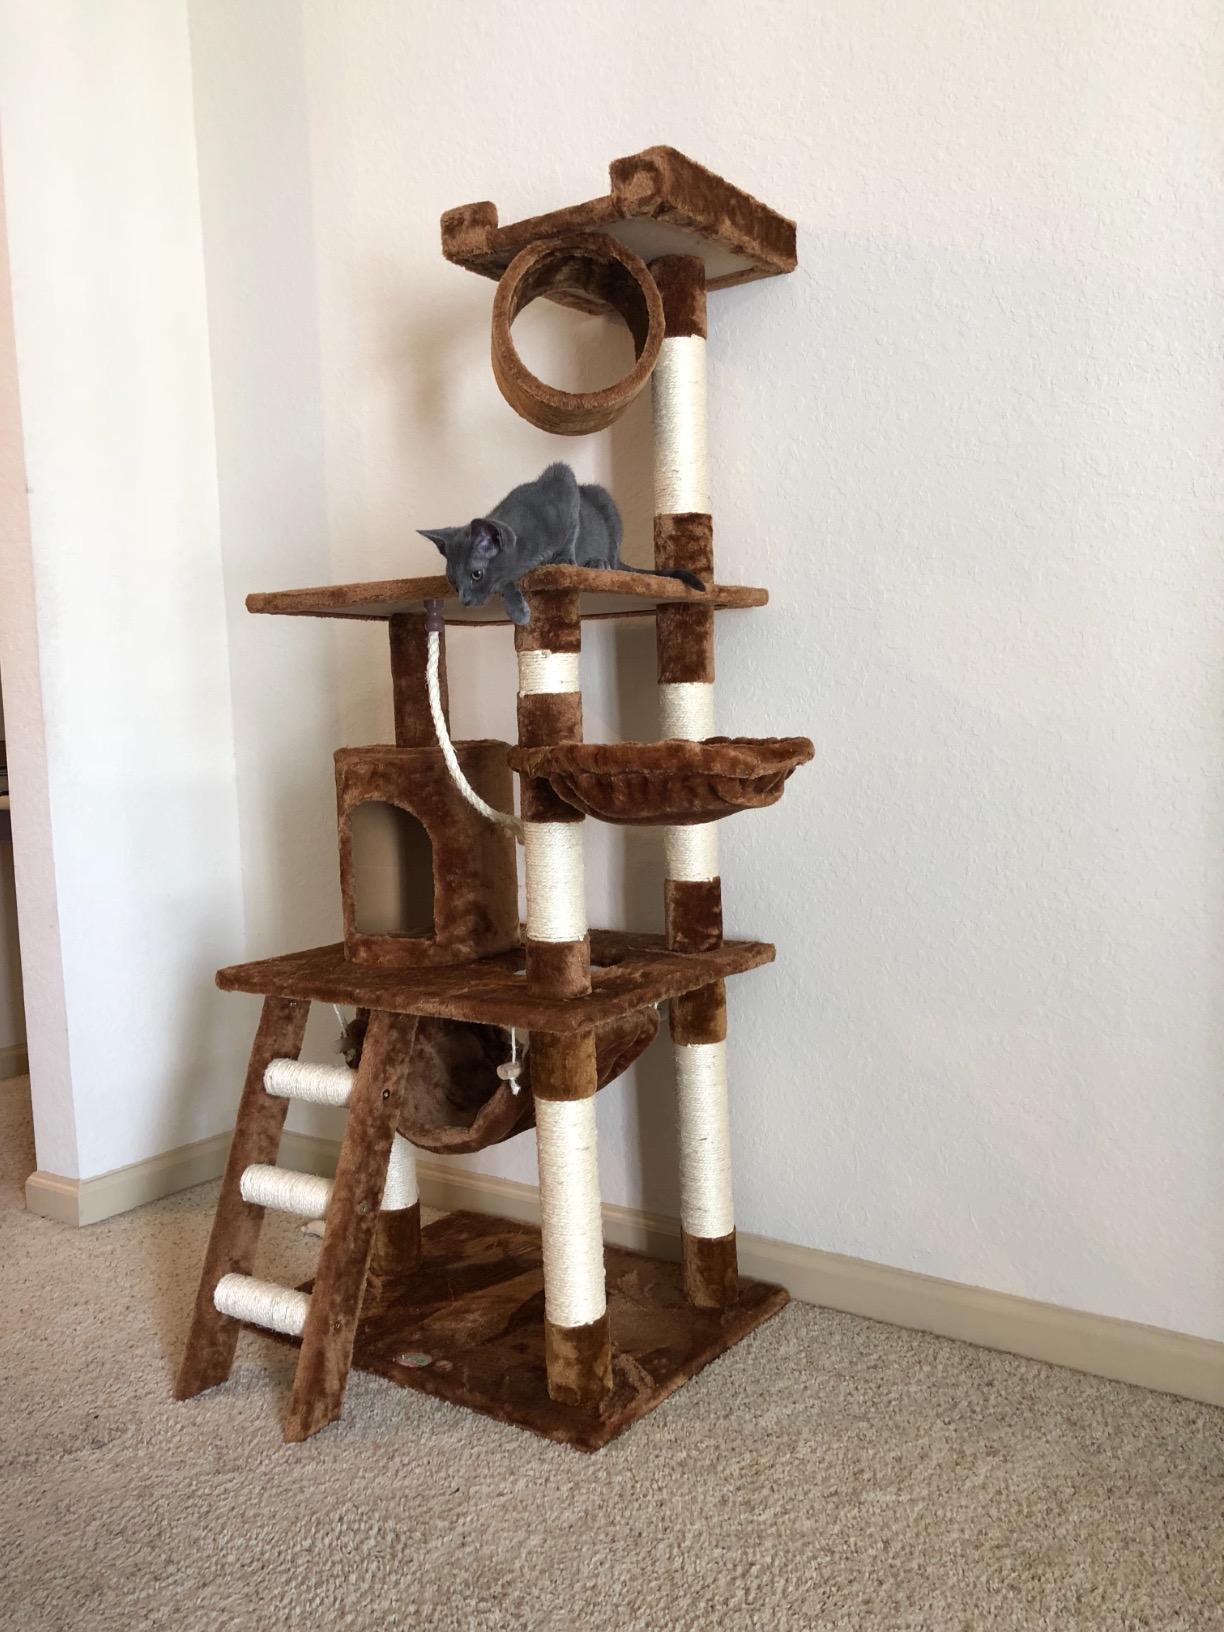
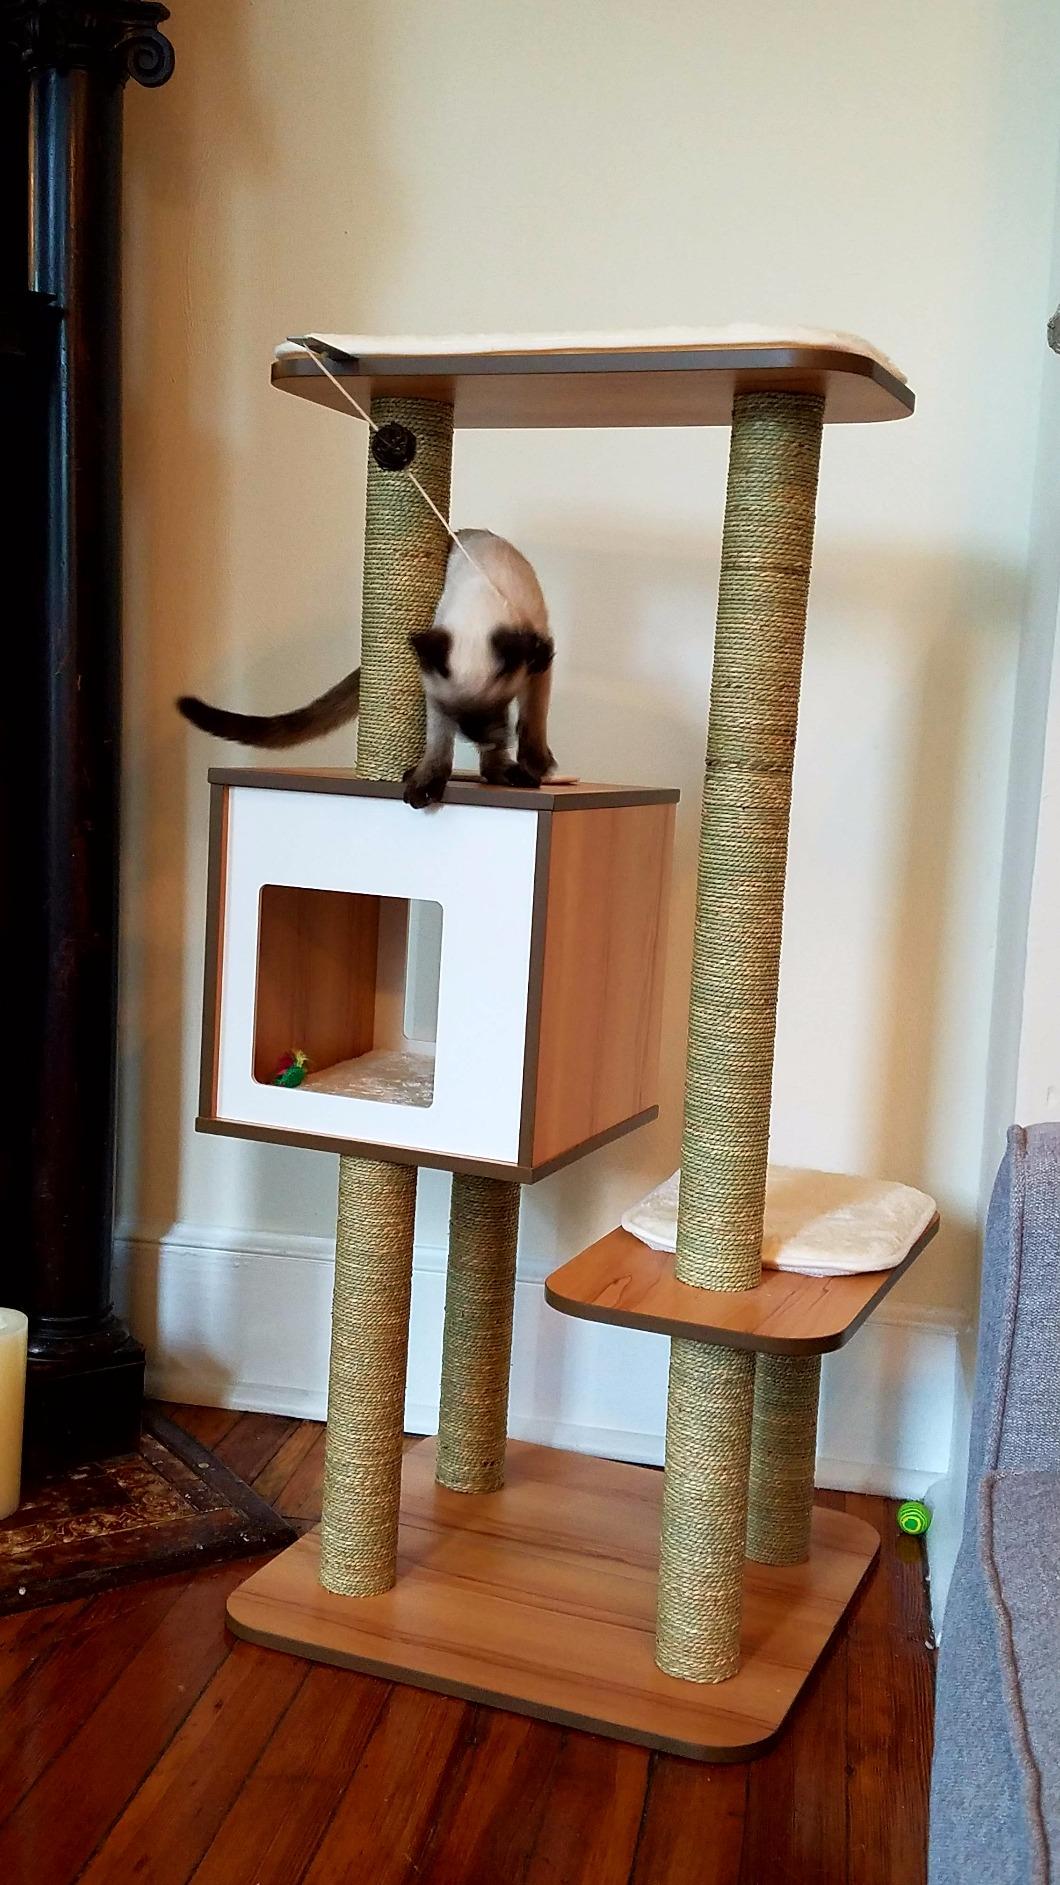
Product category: items_cat tree
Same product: no